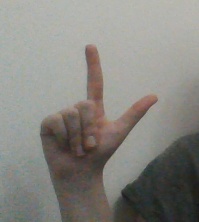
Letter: laam